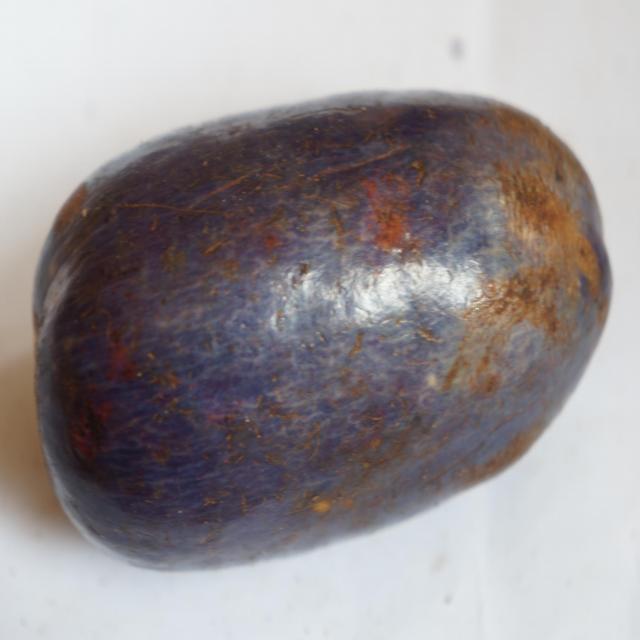
Plum grade: unaffected